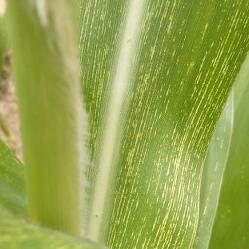
Crop: Maize
Condition: stripe-d